Crime Tango

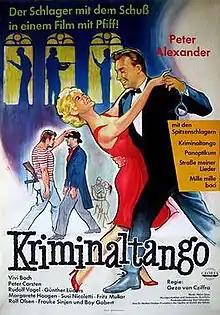
Theatrical film poster

Crime Tango (German: Kriminaltango) is a 1960 Austrian musical comedy film directed by Géza von Cziffra and starring Peter Alexander, Vivi Bach and Peter Carsten. It was a remake of the 1949 West German film "Dangerous Guests" which had also been directed by von Cziffra.